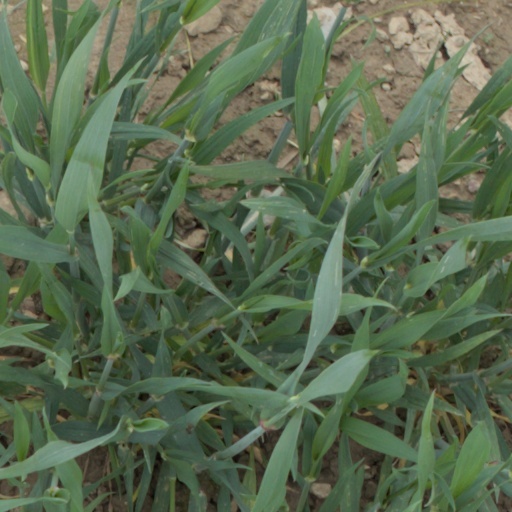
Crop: wheat